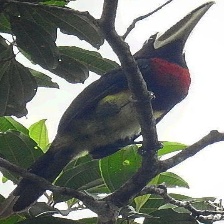
Species: IVORY BILLED ARACARI
Scientific name: PTEROGLOSSUS AZARA
ImageNet parent category: toucan